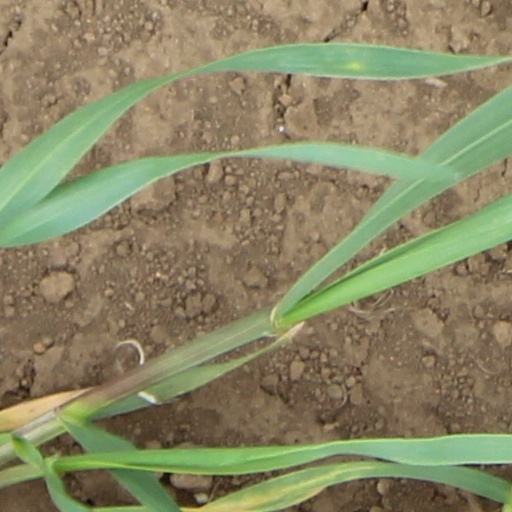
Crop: wheat